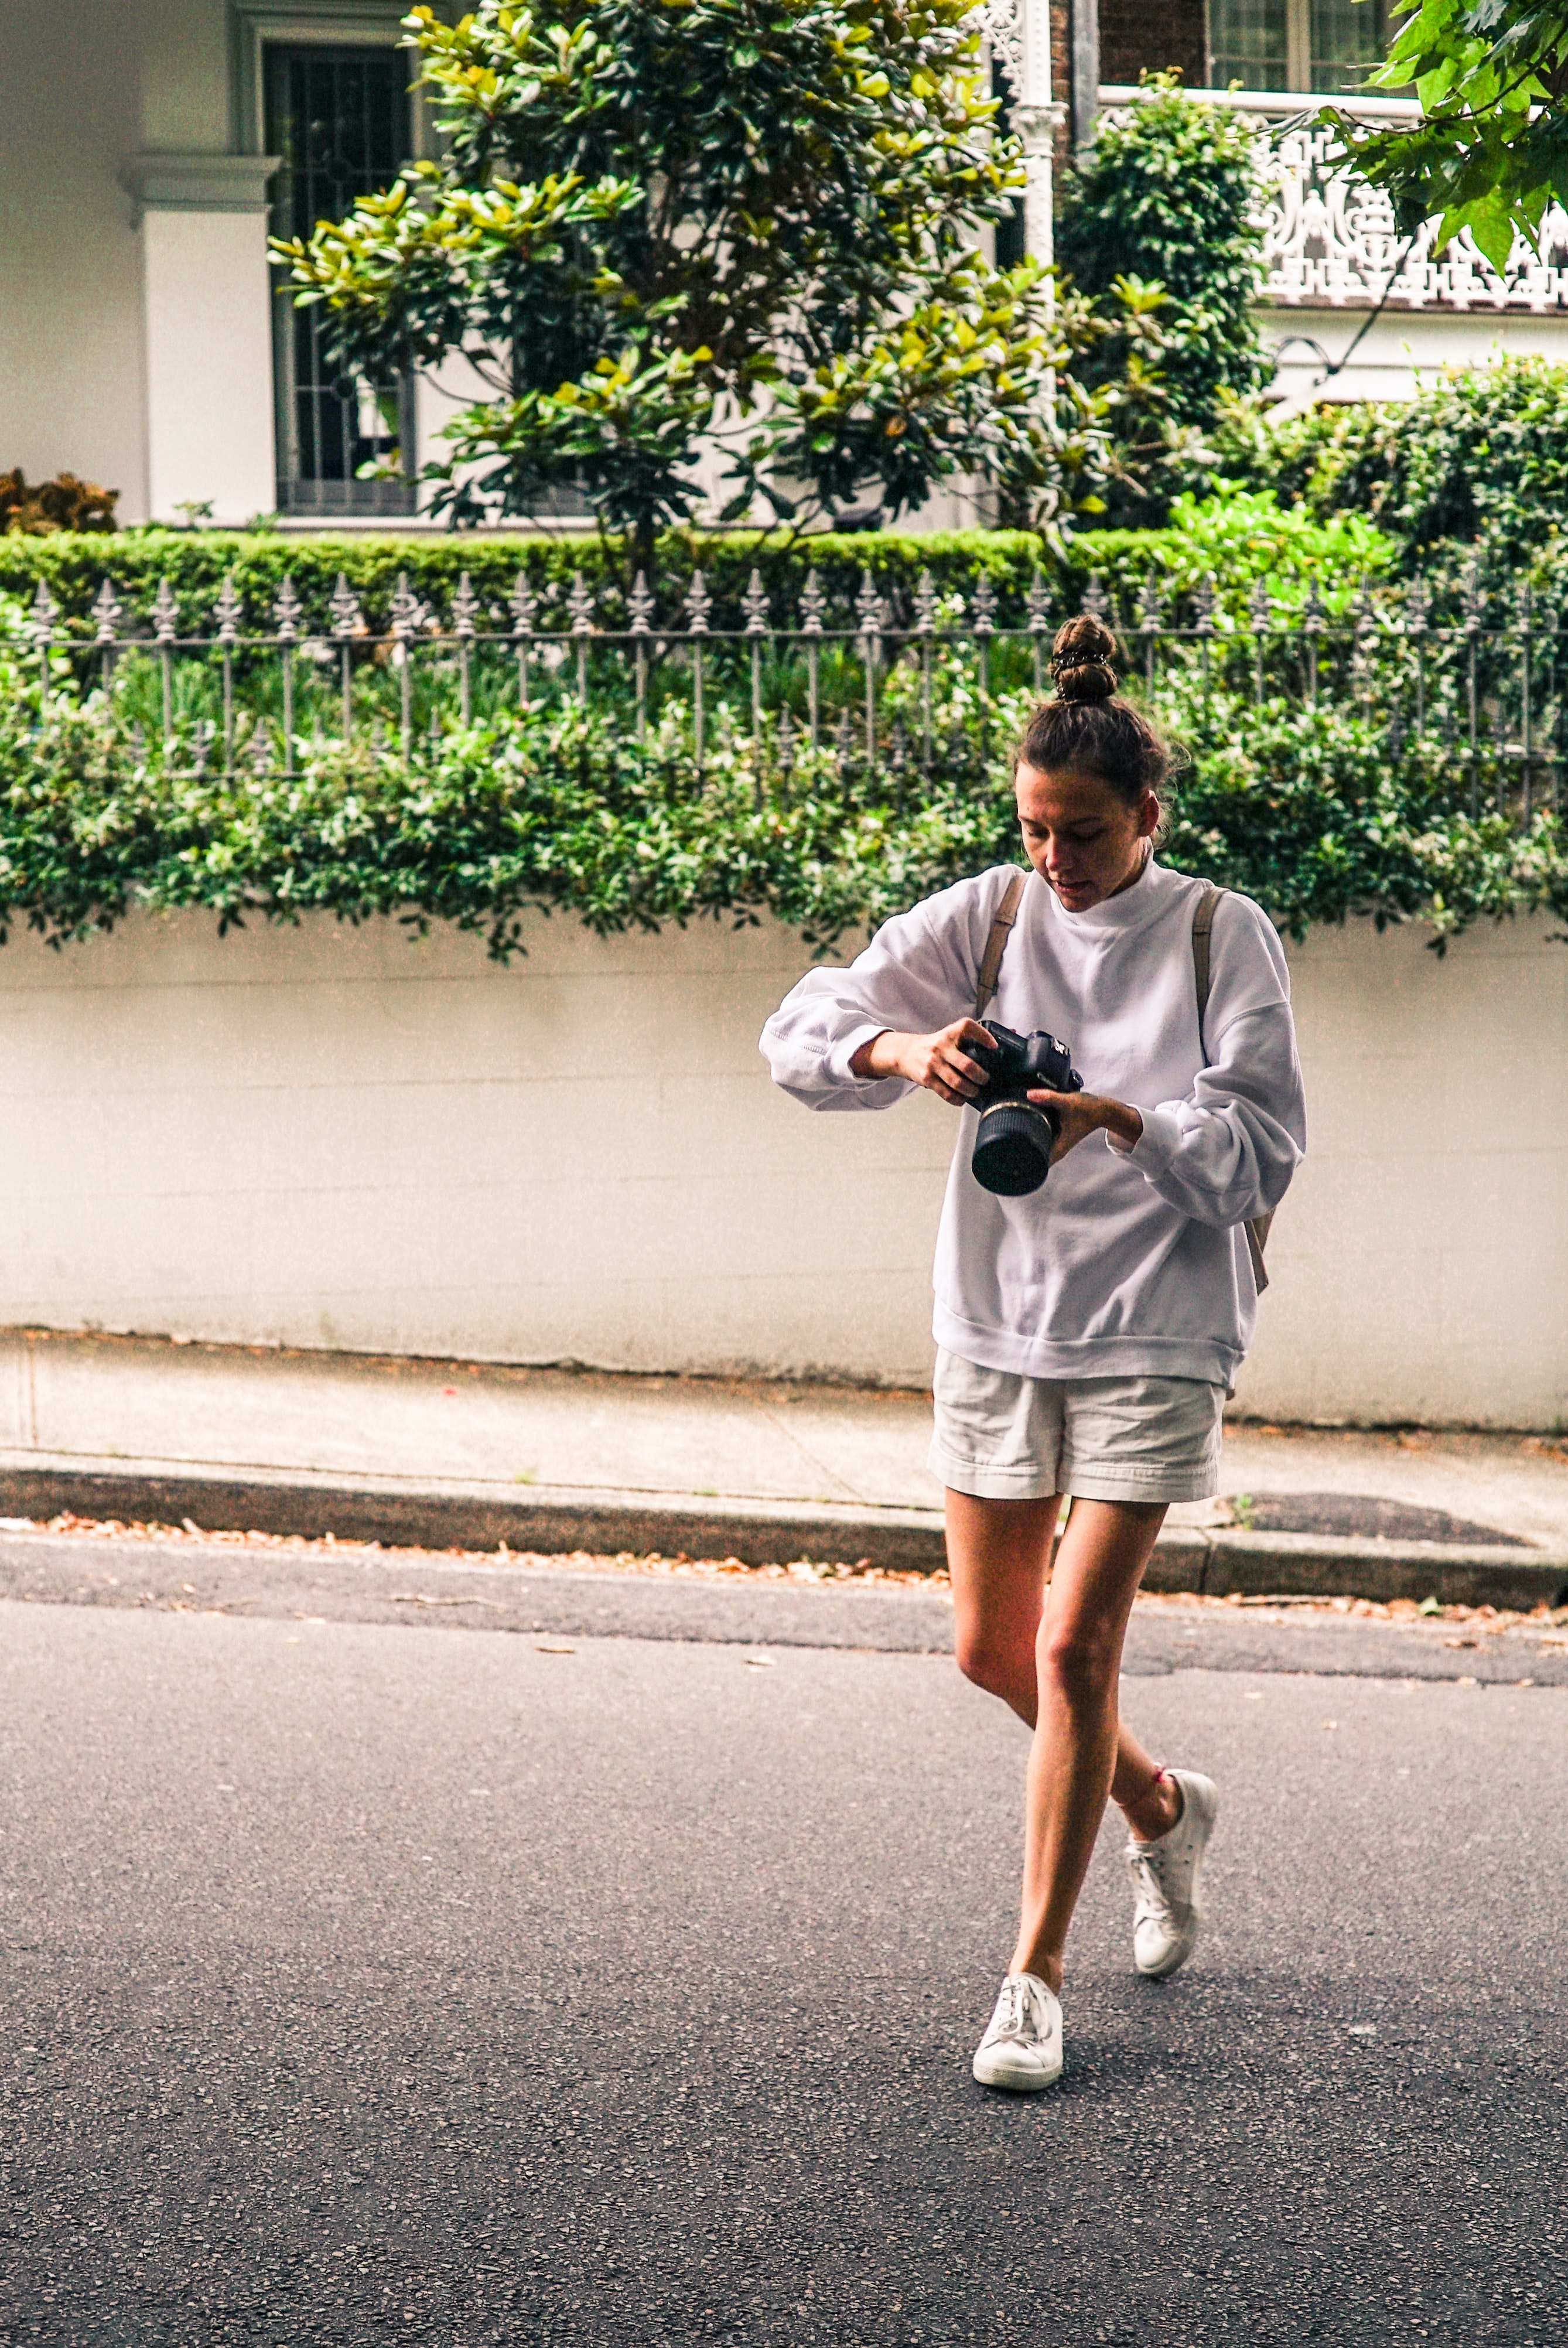
photograph, street fashion, snapshot, fashion, standing, walking, photography, footwear, infrastructure, street, leg, shoe, outerwear, road, jogging, recreation, leisure, vacation, shorts, pedestrian